2022 Streamer Awards

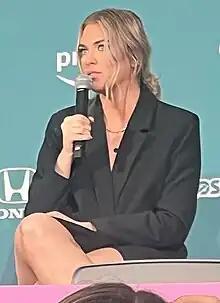
QTCinderella hosted the show

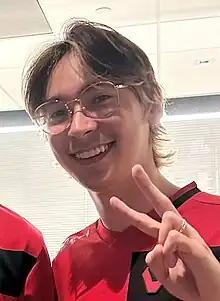
TenZ, winner of the Gamer of the Year award

The 2022 Streamer Awards was the second edition of The Streamer Awards honoring the best in live streaming in 2022. The ceremony was held at the Wiltern Theatre in Los Angeles, California on March 11, 2023. Hosted by showrunner QTCinderella and fellow streamer Valkyrae.